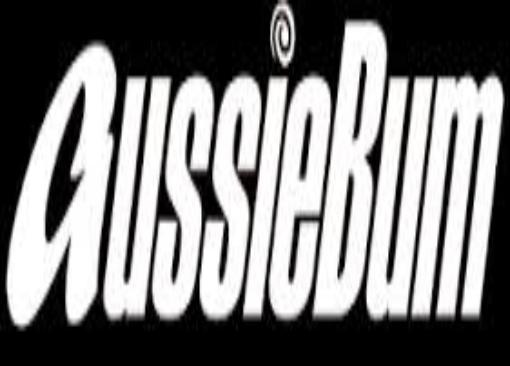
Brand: aussieBum
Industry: Clothes